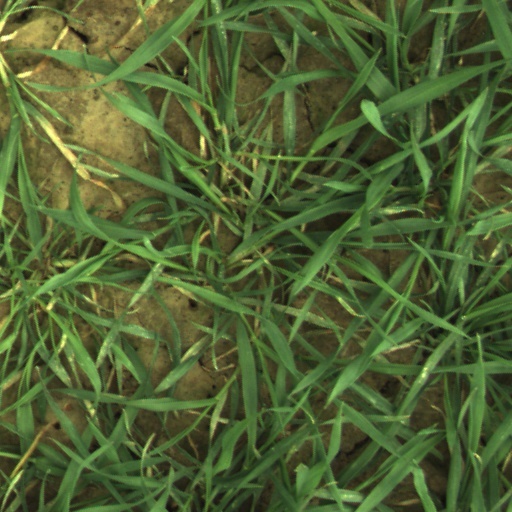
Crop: wheat